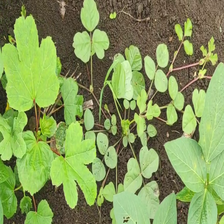
Weed species: Little_Mallow(Malva parviflora)